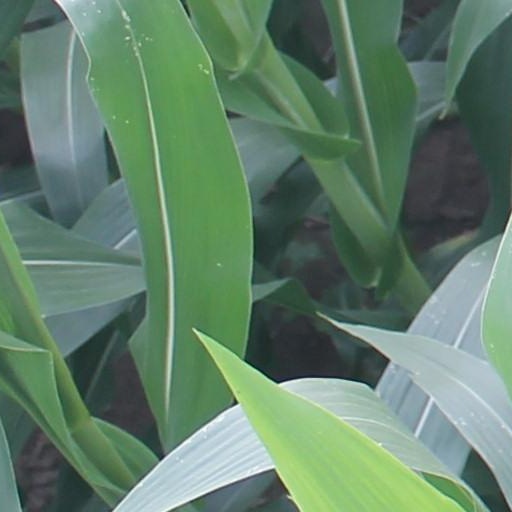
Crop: maize; corn